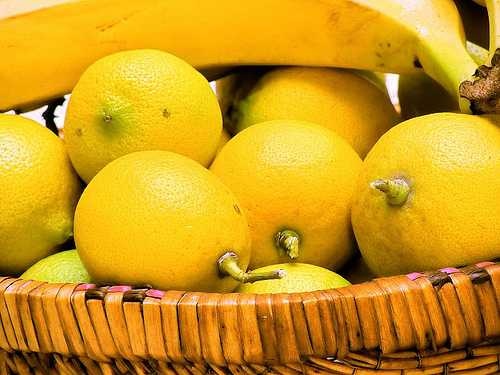
Label: Lemon